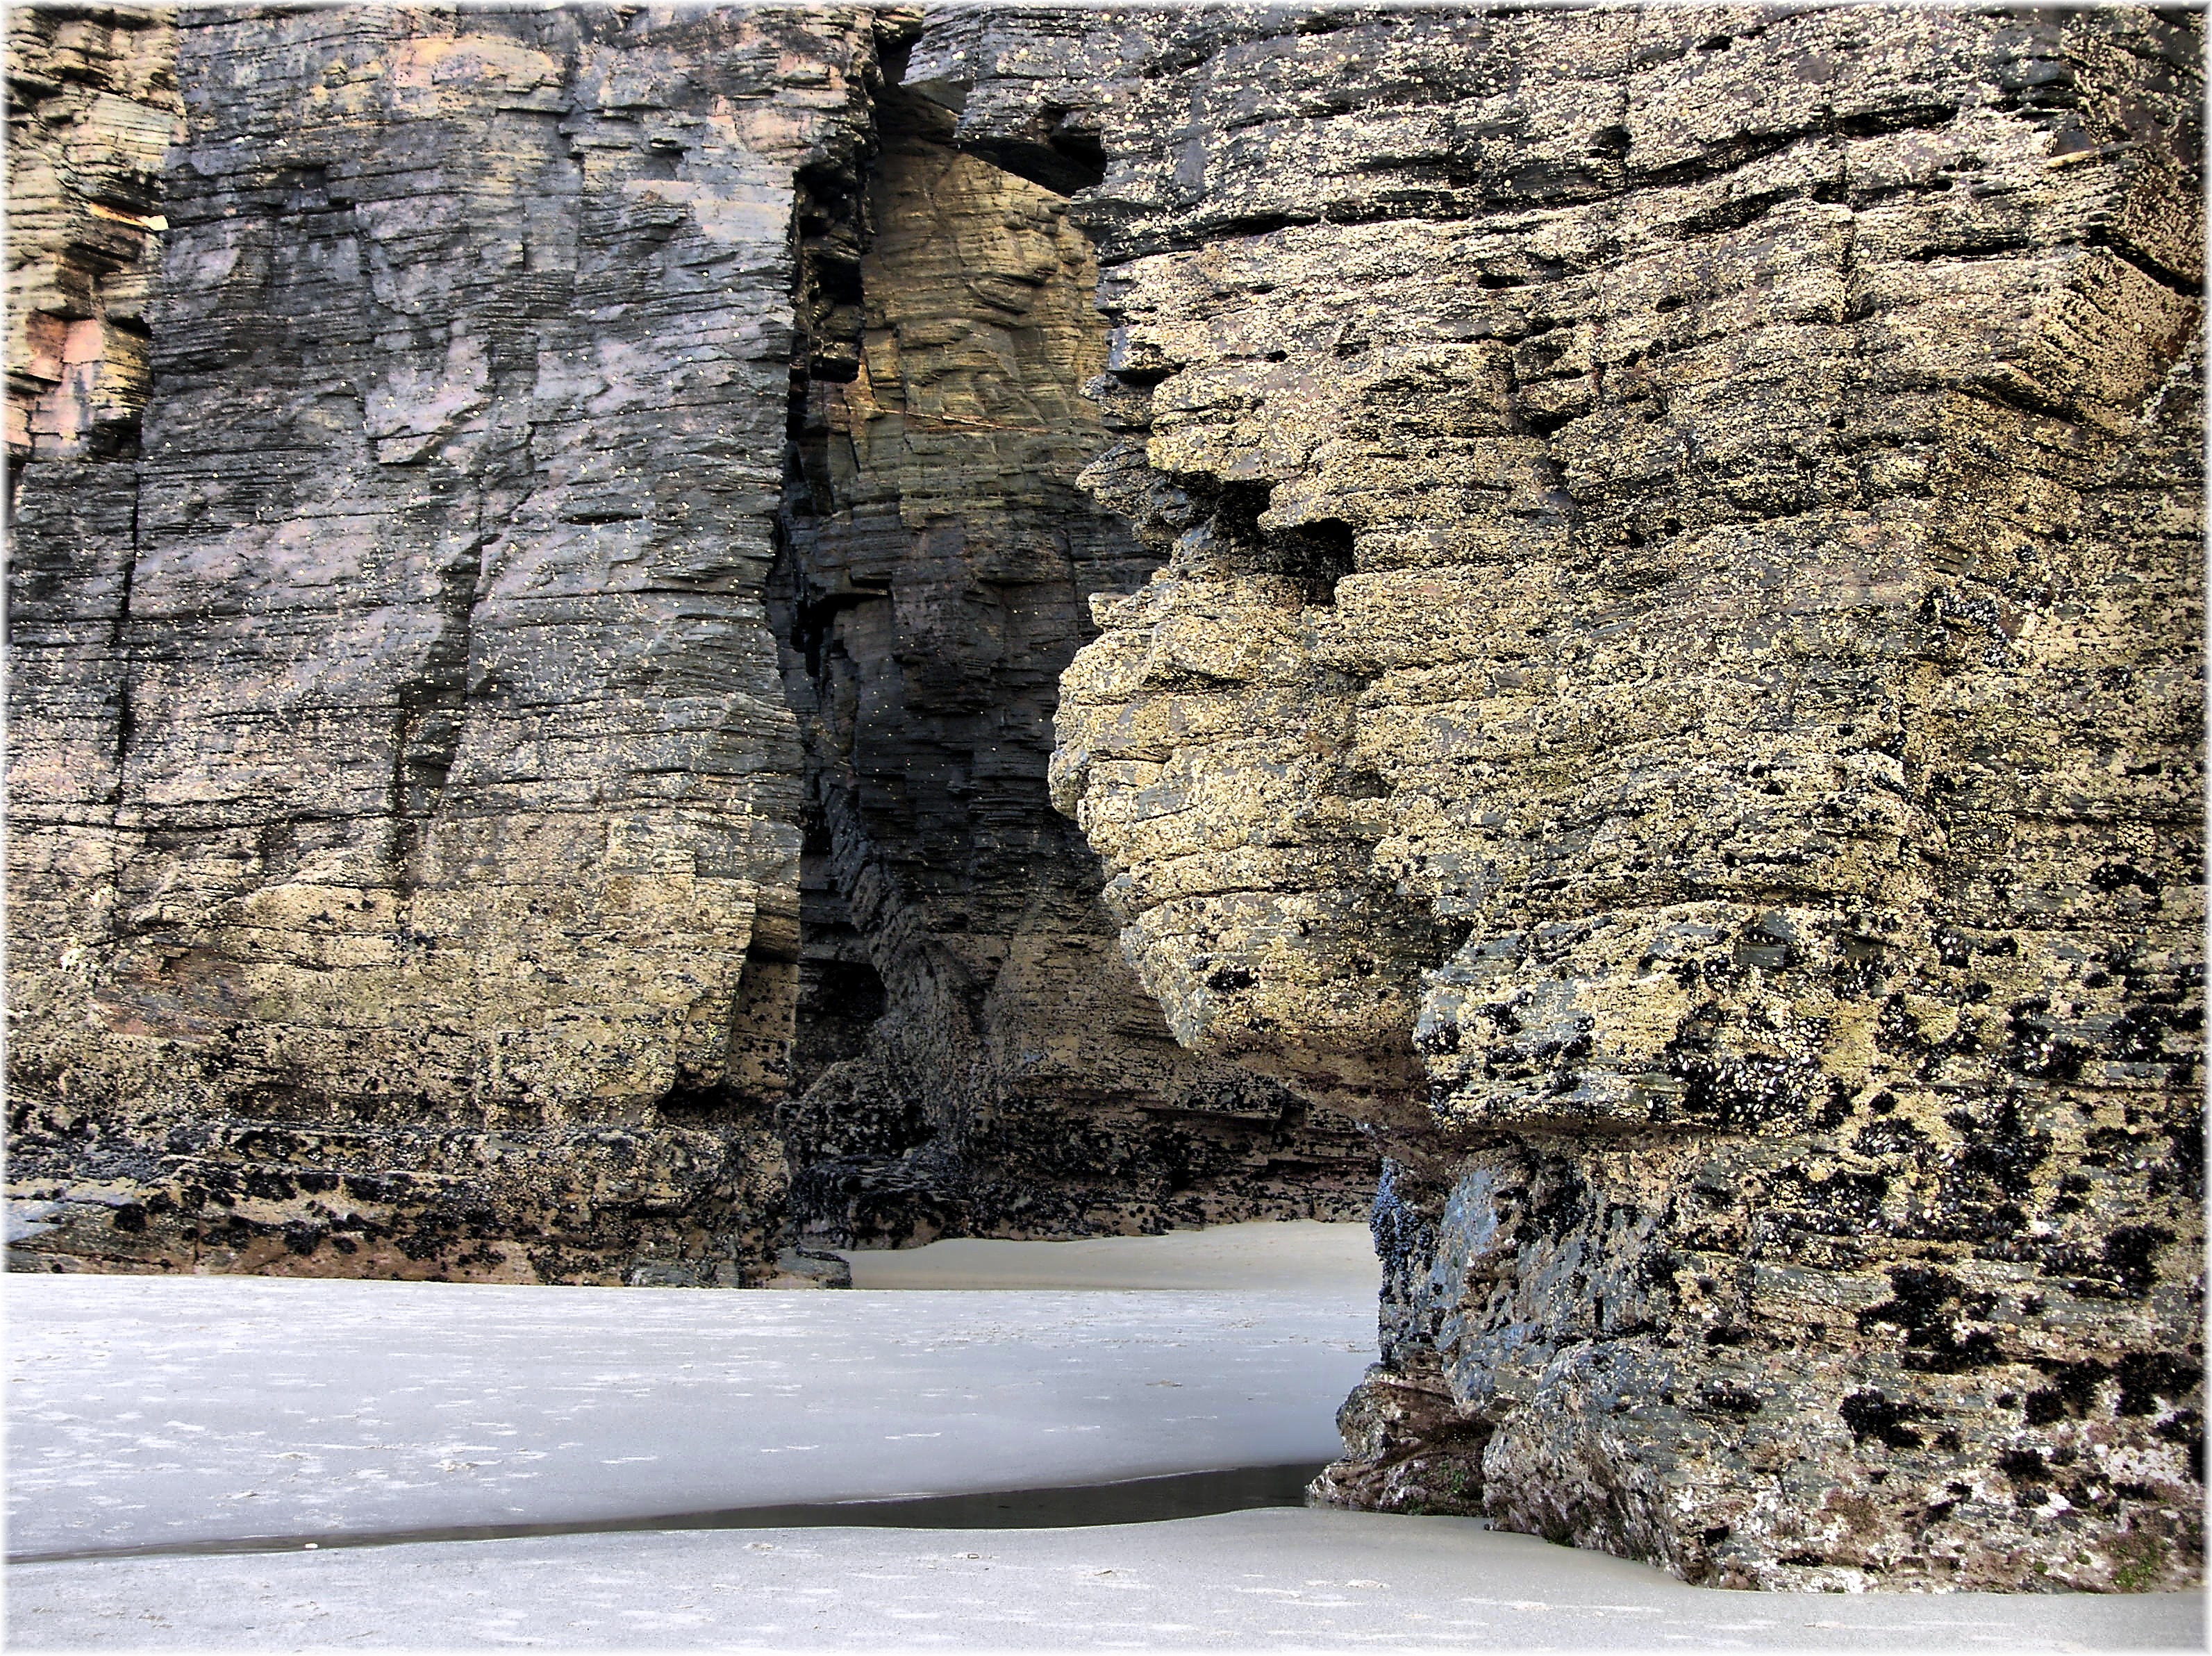
beach, tree, nature, rock, wood, wall, cliff, europe, terrain, material, spain, geology, temple, ruins, europa, paisaje, naturaleza, galicia, natureza, espana, galiza, provincialugo, playas, praias, mari alucense, paisaxe, ancient history